History of Palestine

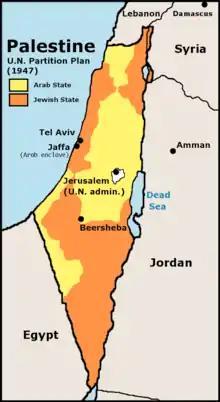
UN partition plan, 1947

The rise of Zionism, the national movement of the Jewish people started in Europe in the 19th century seeking to recreate a Jewish state in Palestine, and return the original homeland of the Jewish people. The end of the 19th century saw the beginning of Zionist immigration. The "First Aliyah" was the first modern widespread wave of aliyah. Jews who migrated to Palestine in this wave came mostly from Eastern Europe and from Yemen. This wave of aliyah began in 1881–82 and lasted until 1903, bringing an estimated 25,000 Jews. In 1891, a group of Jerusalem notables sent a petition to the central Ottoman government in Istanbul calling for the cessation of Jewish immigration, and land sales to Jews. The "Second Aliyah" took place between 1904 and 1914, during which approximately 35,000 Jews immigrated, mostly from Russia and Poland.